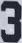
Number: 3